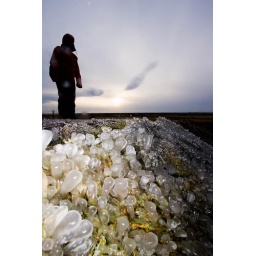
The grass around Seljalandsfoss waterfall. The water had frosen perfectly around each blade of grass